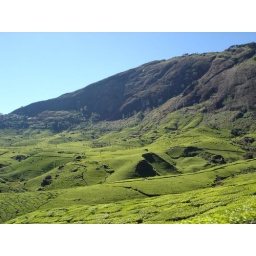
Tea plants thrive in the cool mountain air